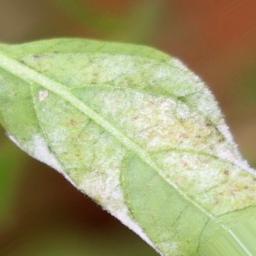
Label: powdery mildew